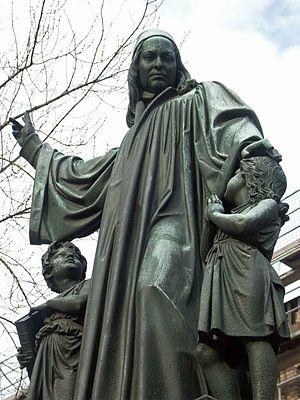
La Fondation Francke de Halle subventionne un grand nombre d'institutions culturelles, scientifiques, pédagogiques et sociales allemandes. Créée en 1698 par le pédagogue et théologien piétiste August Hermann Francke, elle jouit depuis des décennies d’une renommée internationale. Ses locaux historiques offrent un exemple unique d'architecture scolaire et figurent sur la liste proposée par l'Allemagne pour le classement au Patrimoine mondial de l'UNESCO. Aujourd'hui plus de 50 institutions se sont implantées sur les terrains de cette fondation, dont quatre écoles, quelques instituts de l’Université Martin-Luther, le Fonds Fédéral de l'Action Culturelle et l'Institut Allemand de la Jeunesse.